Herbal medicine

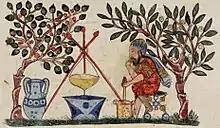
A physician preparing an elixir, from an Arabic version of Dioscorides's pharmacopoeia, 1224

Archaeological evidence indicates that the use of medicinal plants dates back to the Paleolithic age, approximately 60,000 years ago. Written evidence of herbal remedies dates back over 5,000 years to the Sumerians, who compiled lists of plants. Some ancient cultures wrote about plants and their medical uses in books called "herbals". In ancient Egypt, herbs were mentioned in Egyptian medical papyri, depicted in tomb illustrations, or on rare occasions found in medical jars containing trace amounts of herbs. In ancient Egypt, the Ebers papyrus dates from about 1550 BCE, and covers more than 700 compounds, mainly of plant origin. The earliest known Greek herbals came from Theophrastus of Eresos who, in the 4th century BCE, wrote in Greek "Historia Plantarum", from Diocles of Carystus who wrote during the 3rd century BCE, and from Krateuas who wrote in the 1st century BCE. Only a few fragments of these works have survived intact, but from what remains, scholars have noted an overlap with the Egyptian herbals.